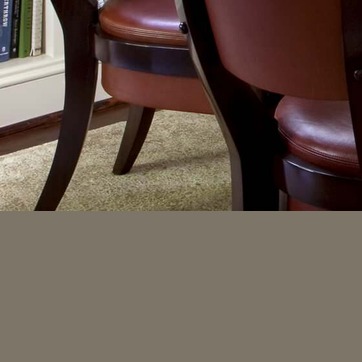
Material: carpet